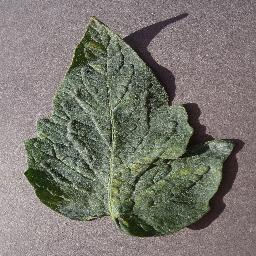
Label: Tomato___Spider_mites Two-spotted_spider_mite